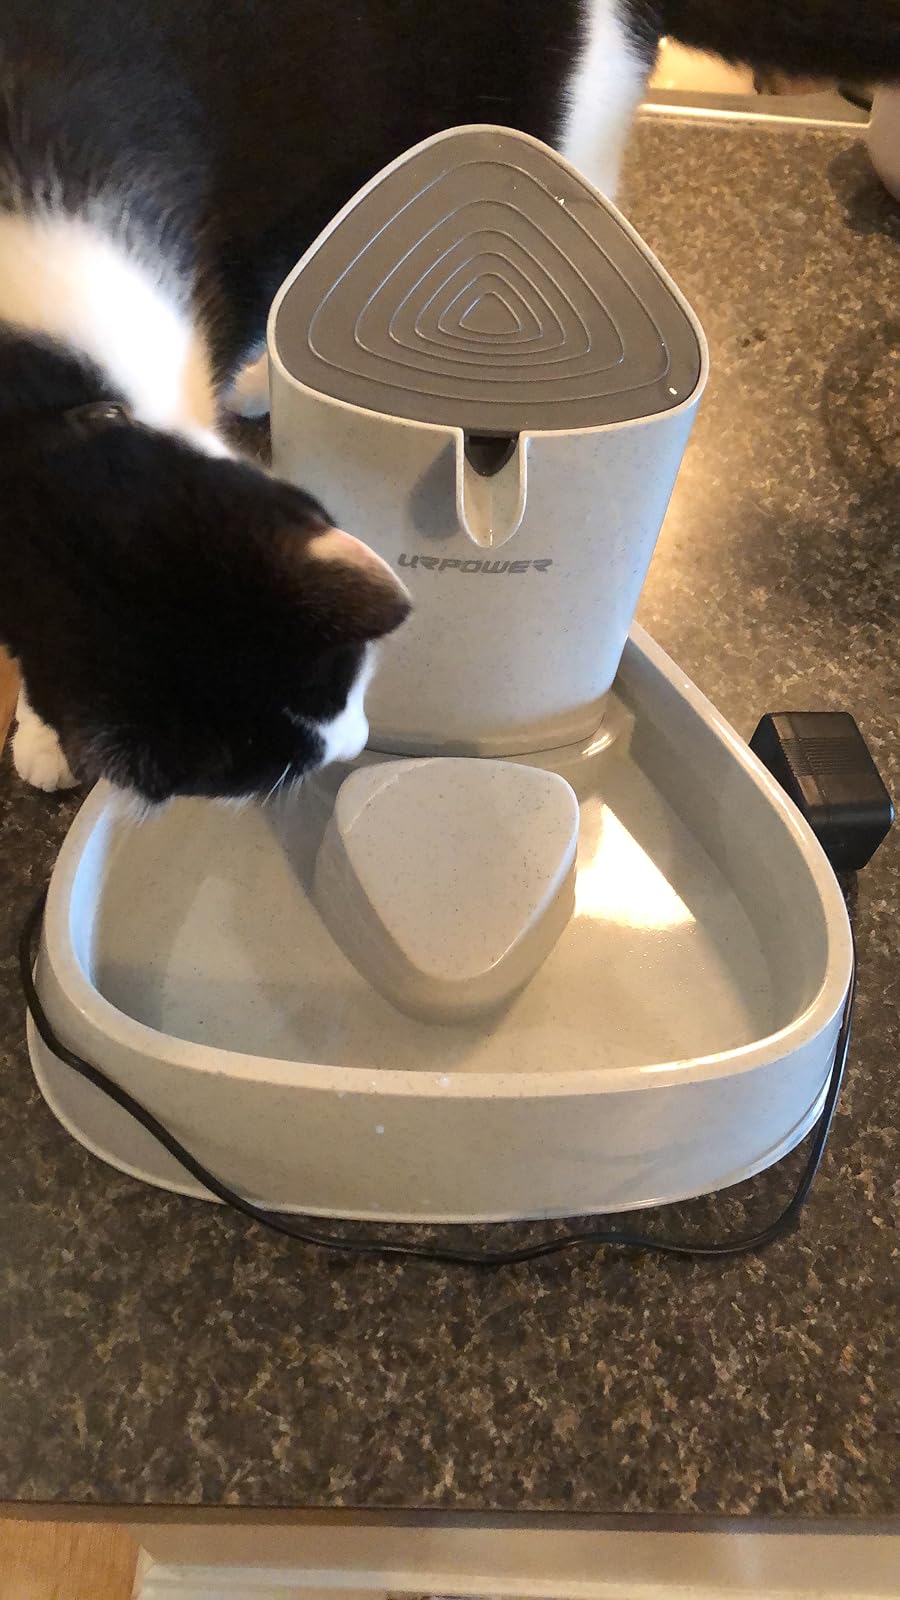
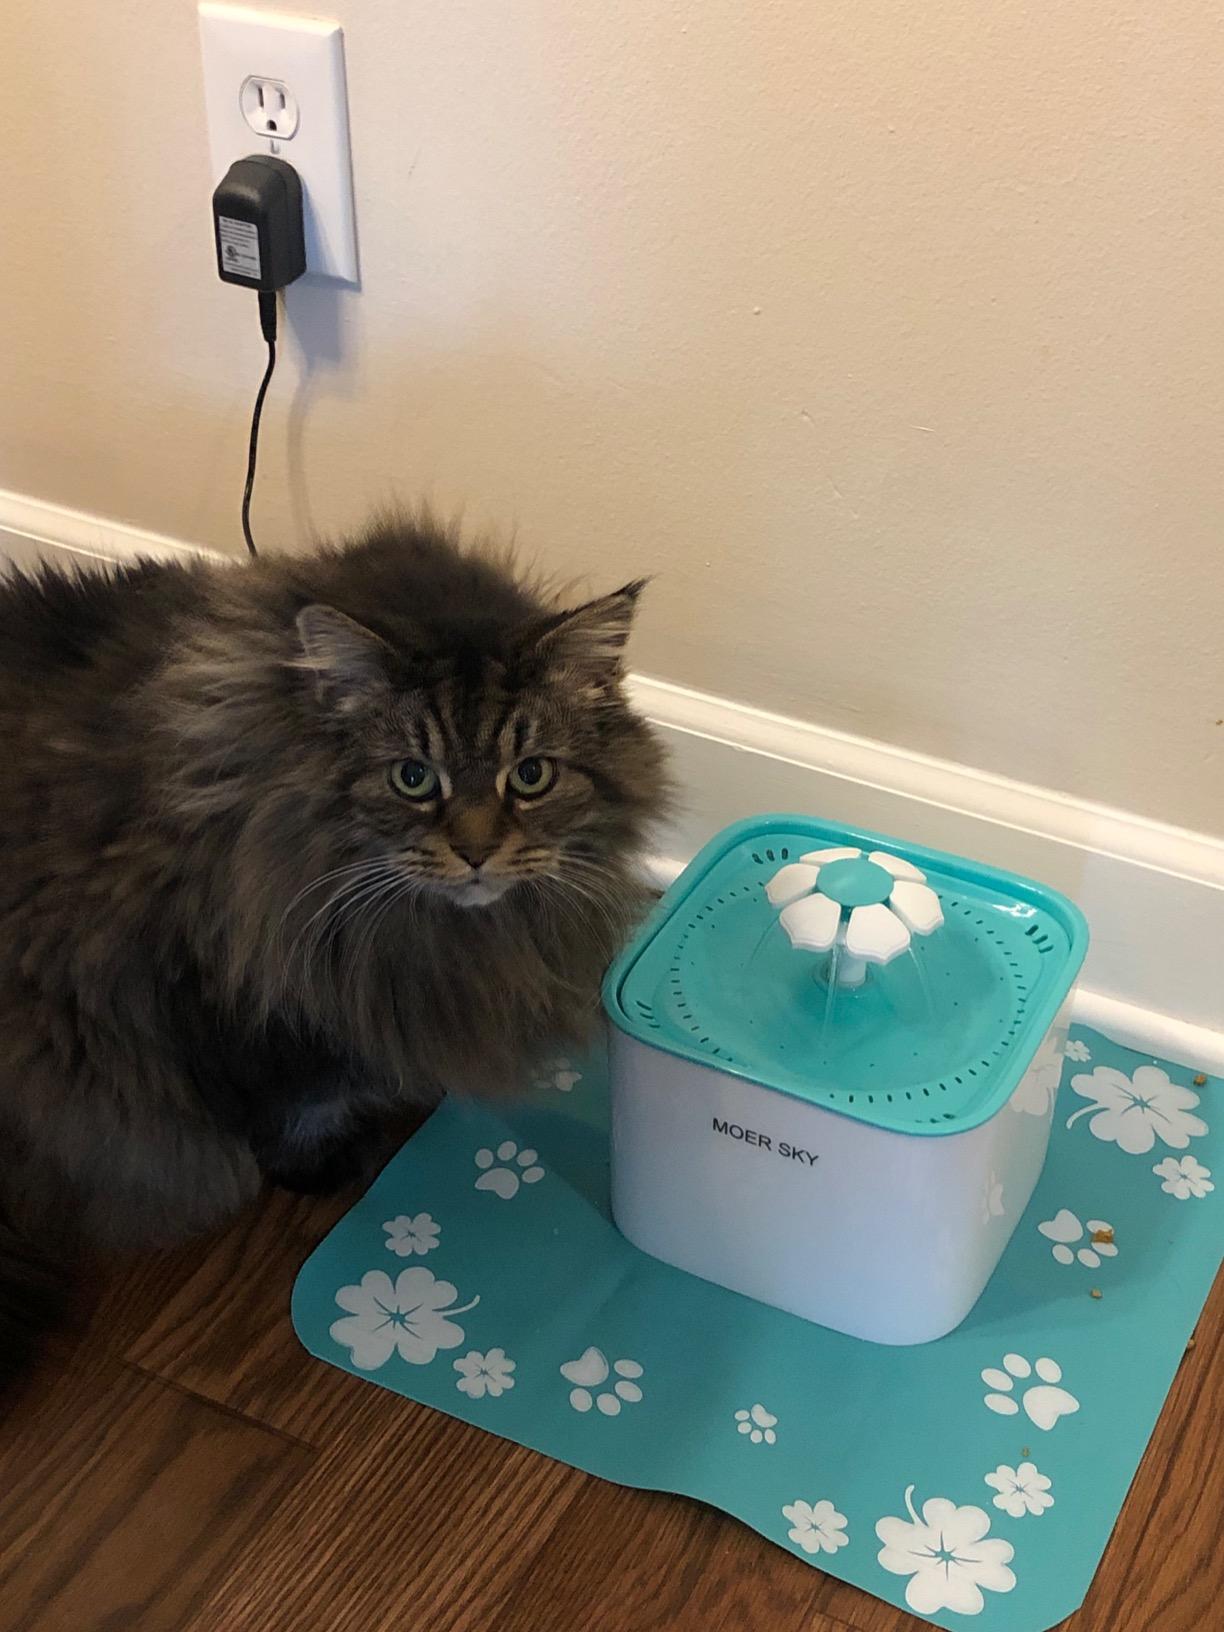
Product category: items_bowl
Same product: no